Sustainable Development Goal 16

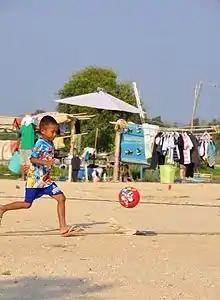
Child Protection and Development Center

Long title: "End abuse, exploitation, trafficking and all forms of violence against and torture of children."